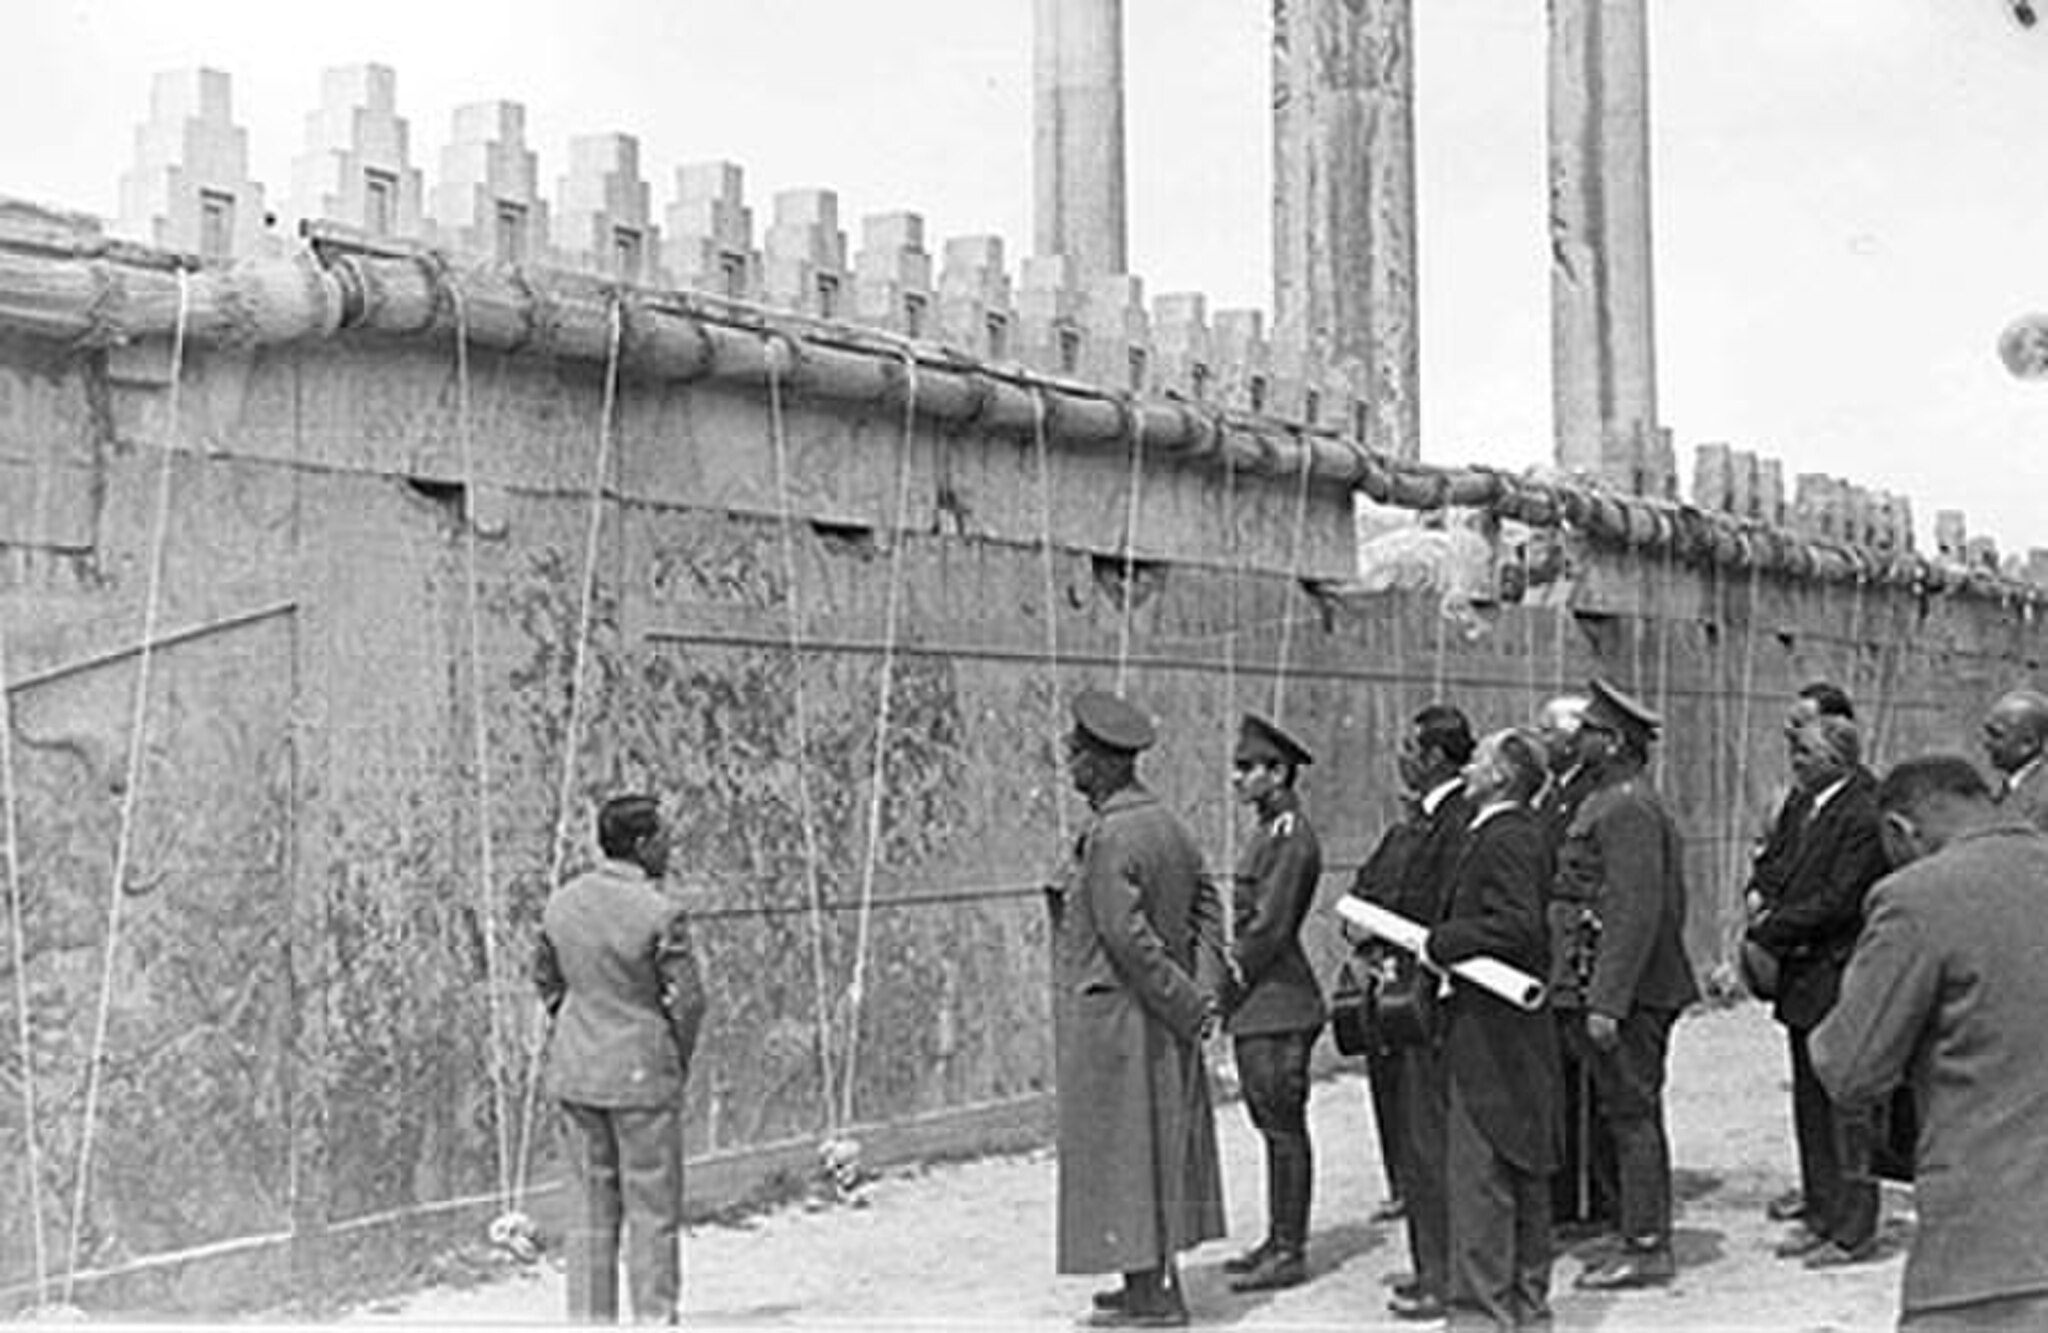
Title: RezaShahBozorgTakhteJamshid11
Description: Reza Chah et le prince héritier Mohammad Reza à Persépolis, vers 1939
Date: circa 1939
Categories: PD Iran, Template Unknown (author), Mohammad Reza Pahlavi in 1938, Reza Shah in 1938, Persepolis in the 1930s